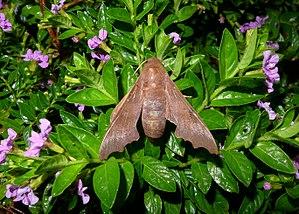
Cypa decolor est une espèce de lépidoptères appartenant à la famille des Sphingidae, à la sous-famille des Smerinthinae, à la tribu des Smerinthini et au genre Cypa.